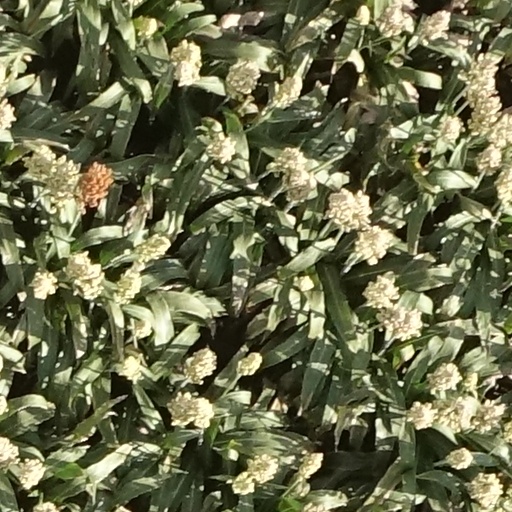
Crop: sorghum